Madame Tussauds

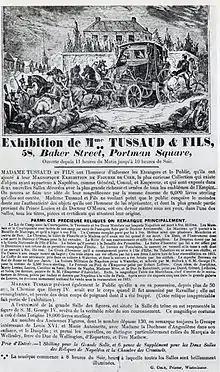
Poster for the Tussaud wax figures exhibition, Baker Street, London, 1835

By 1835, Marie Tussaud had settled down in Baker Street and opened a museum. One of its main attractions was the Chamber of Horrors. The name is often credited to a contributor to "Punch" in 1845, but Tussaud appears to have originated it herself, using it in advertising as early as 1843. On its impact, Oliver Smith of "The Telegraph" writes, "Londoners flocked to see the likes of Nelson and Sir Walter Scott, but the highlight was undoubtedly the Chamber of Horrors, where Tussaud displayed models of murderers." Other famous people were added to the museum, including the Duke of Wellington, Henry VIII, and Queen Victoria.